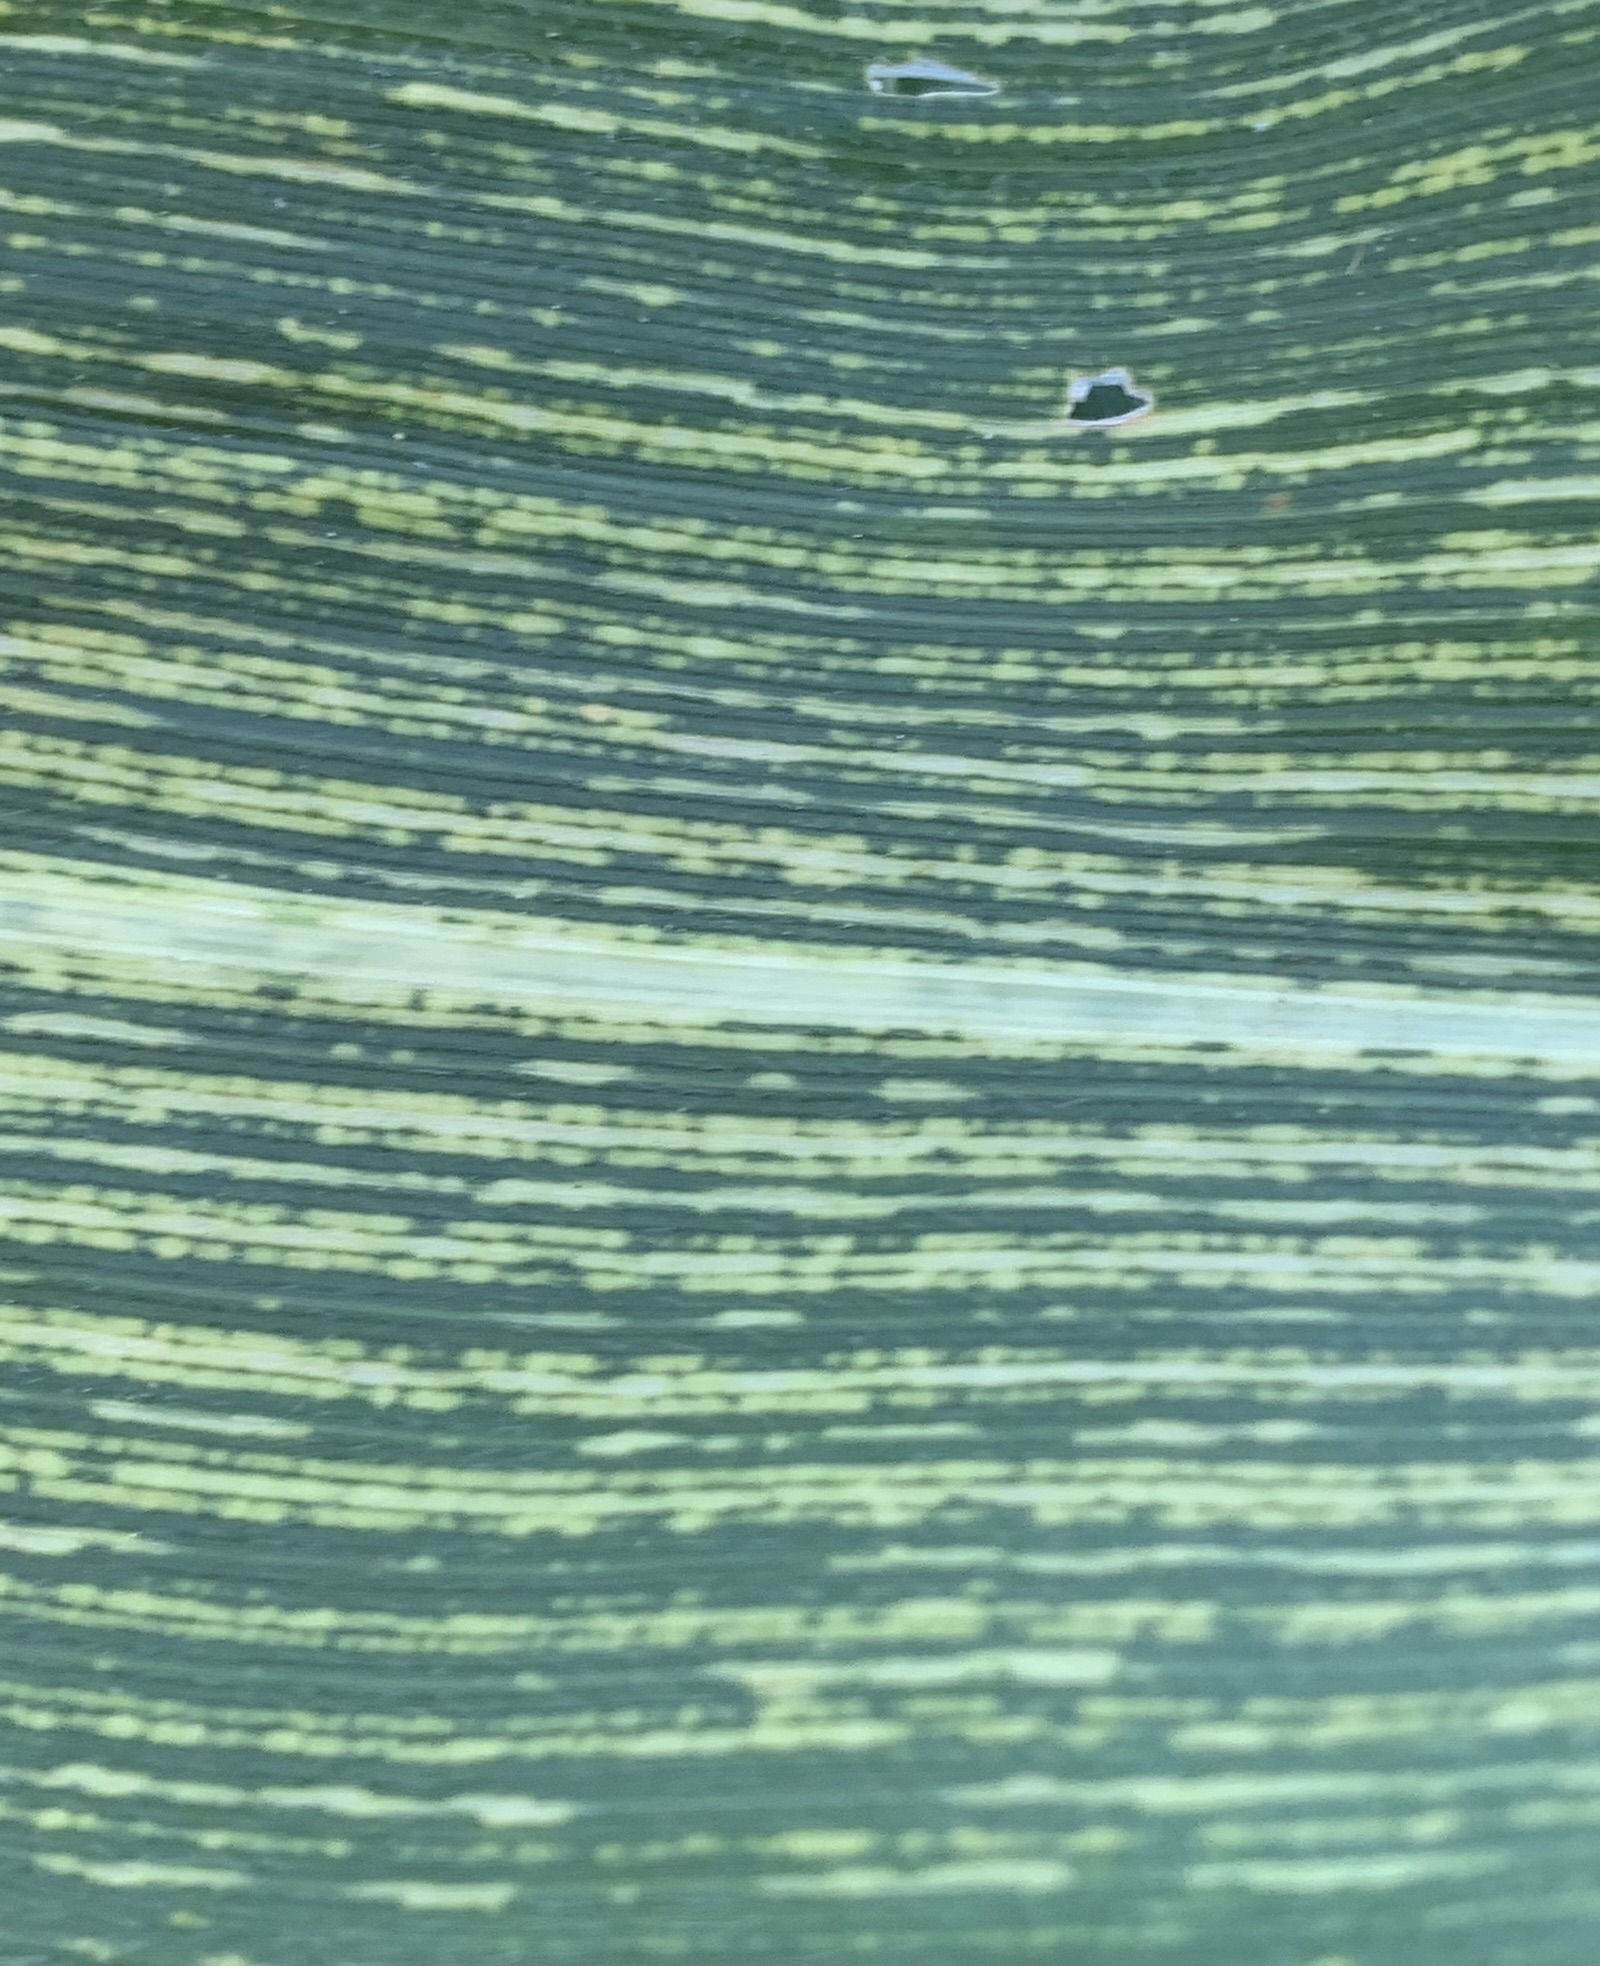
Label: MSV